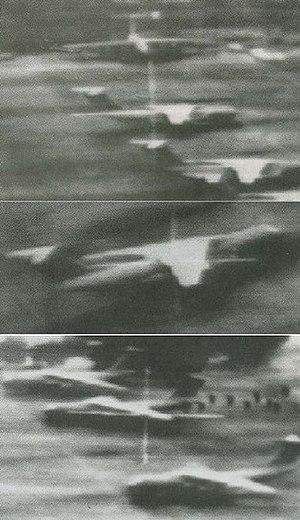
Il-76 libyen cible d'un bombardement par des avions américains lors de l'opération El Dorado Canyon le 14 avril 1986.
L’aéroport de Mitiga est un aéroport civil et militaire libyen situé à 11 km à l'est de la capitale Tripoli. C'était autrefois la Wheelus Air Base, base aérienne américaine.
La force aérienne libyenne est la branche militaire libyenne responsable de la guerre aérienne. En 2010, avant la guerre civile en Libye, la force aérienne de la Jamahiriya arabe libyenne possédait un effectif estimé à 18 000 personnes, avec un inventaire de 374 avions de combat opérationnels exploités sur 13 bases aériennes, disséminées sur l'ensemble du territoire libyen.
L’opération El Dorado Canyon est une opération militaire américaine de bombardement menée par l’US Air Force, l’US Navy et les Marine Corps contre la Jamahiriya arabe libyenne du colonel Kadhafi, le 15 avril 1986. Aussi appelée « bombardement de la Libye par les États-Unis », elle est menée en représailles de l'attentat à la bombe, dix jours avant, d'une discothèque de Berlin-Ouest fréquentée par des militaires américains. Critiquée par plusieurs pays et approuvée par d'autres, elle a abouti à un accord de compensation monétaire entre la Libye et les États-Unis en 2008.